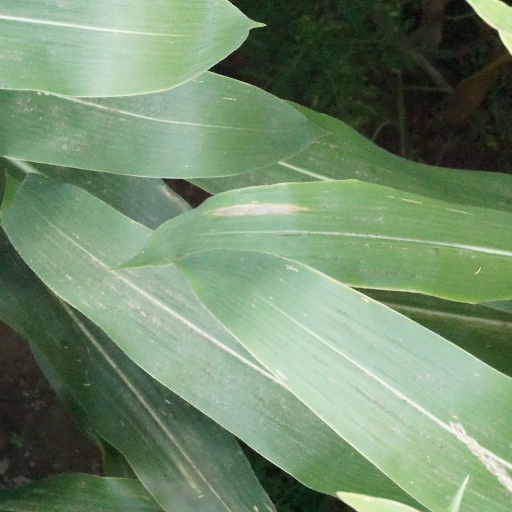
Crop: maize; corn